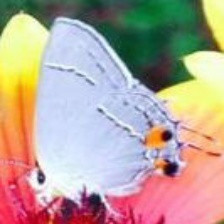
Species: GREY HAIRSTREAK
Butterfly family (ImageNet category): lycaenid_butterfly